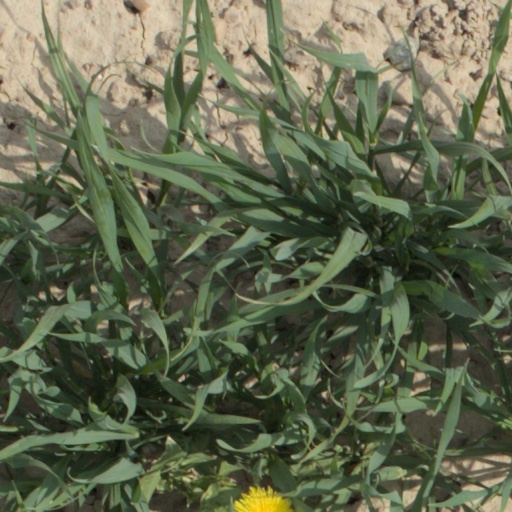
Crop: wheat